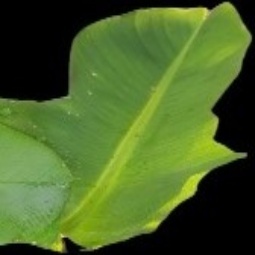
Label: Healthy